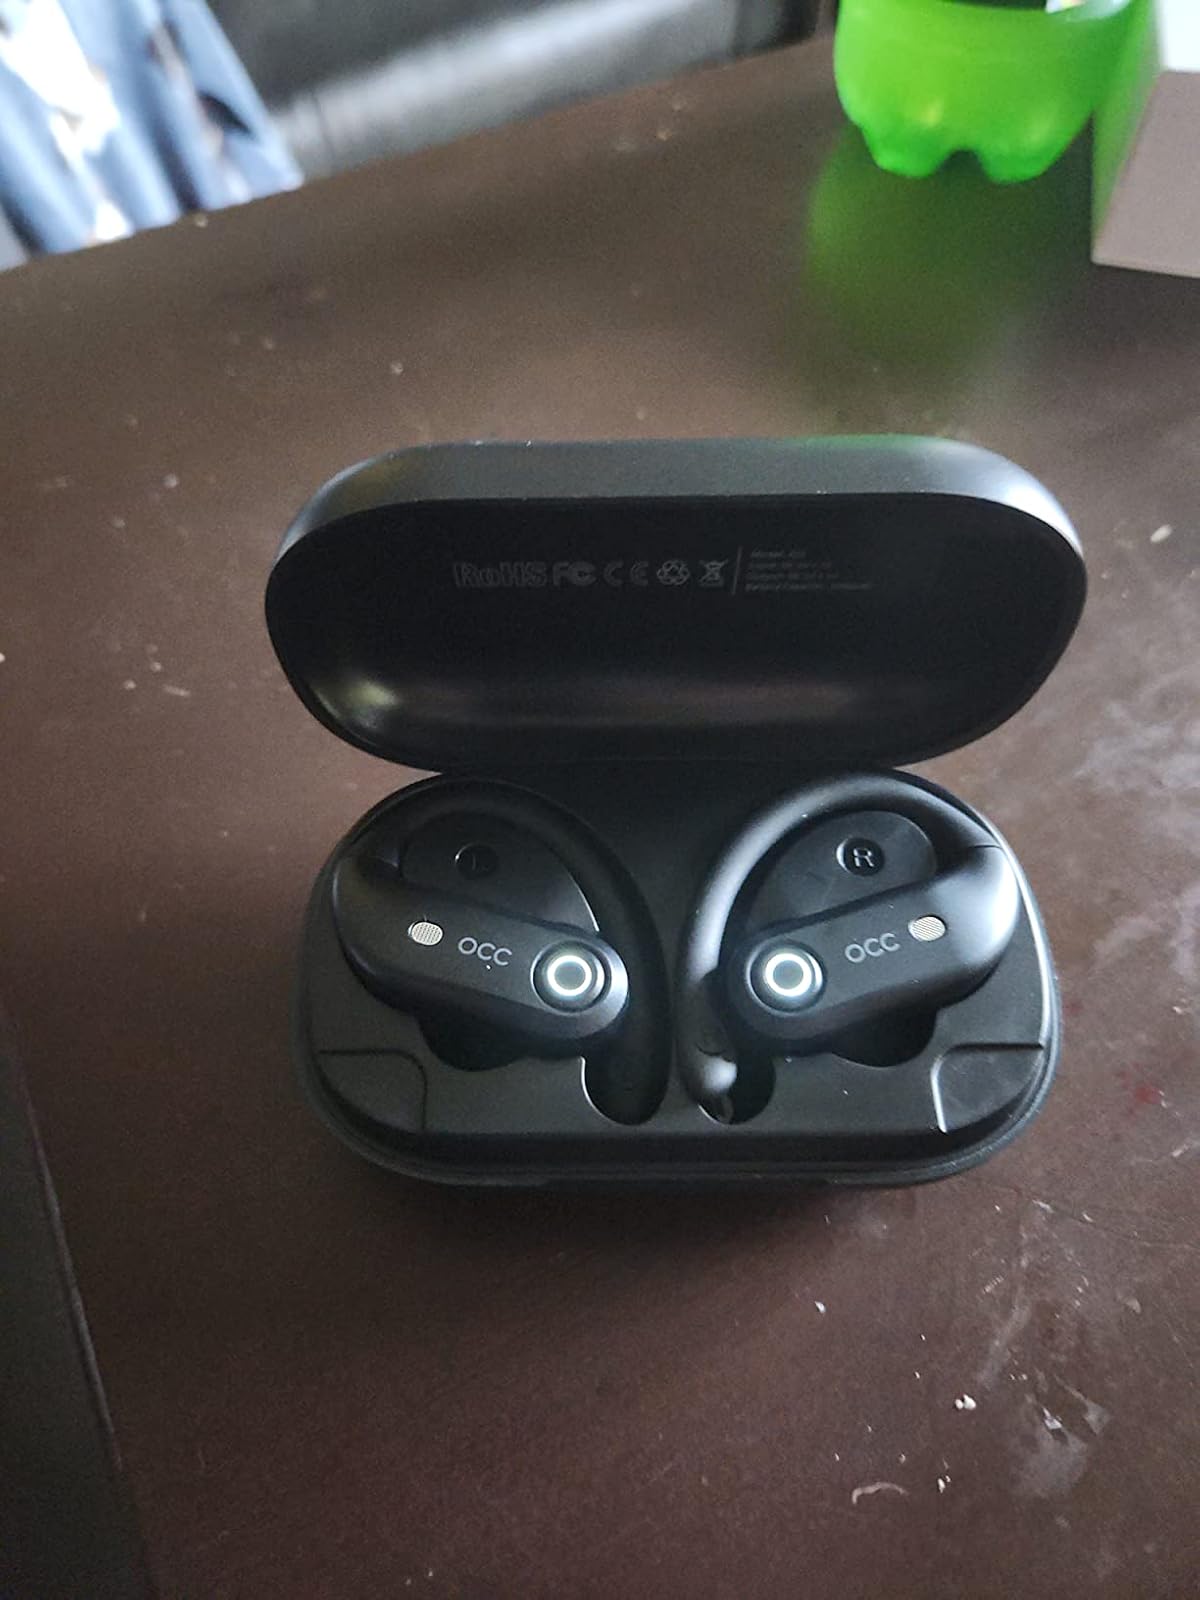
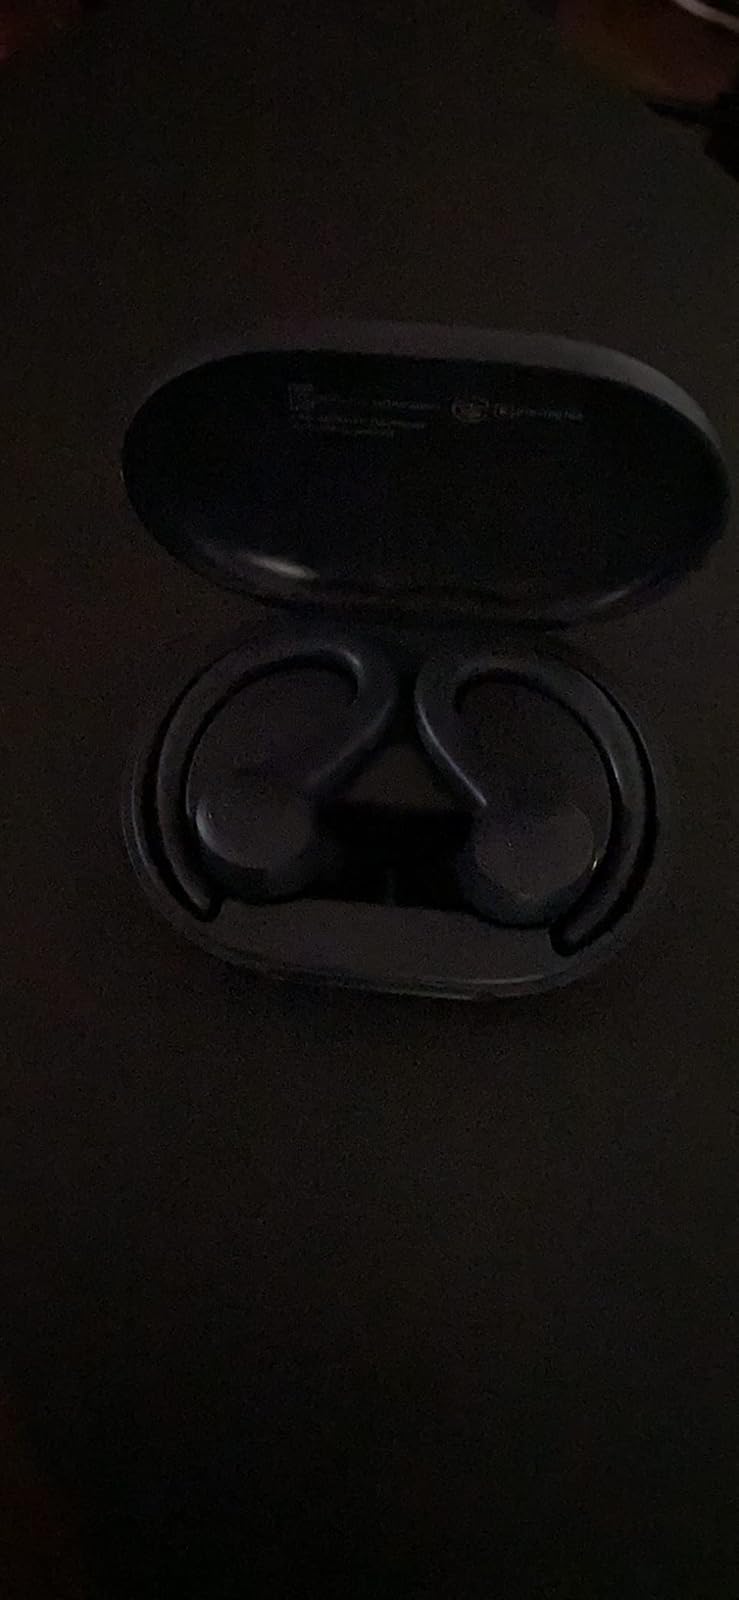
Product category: earbuds
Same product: no